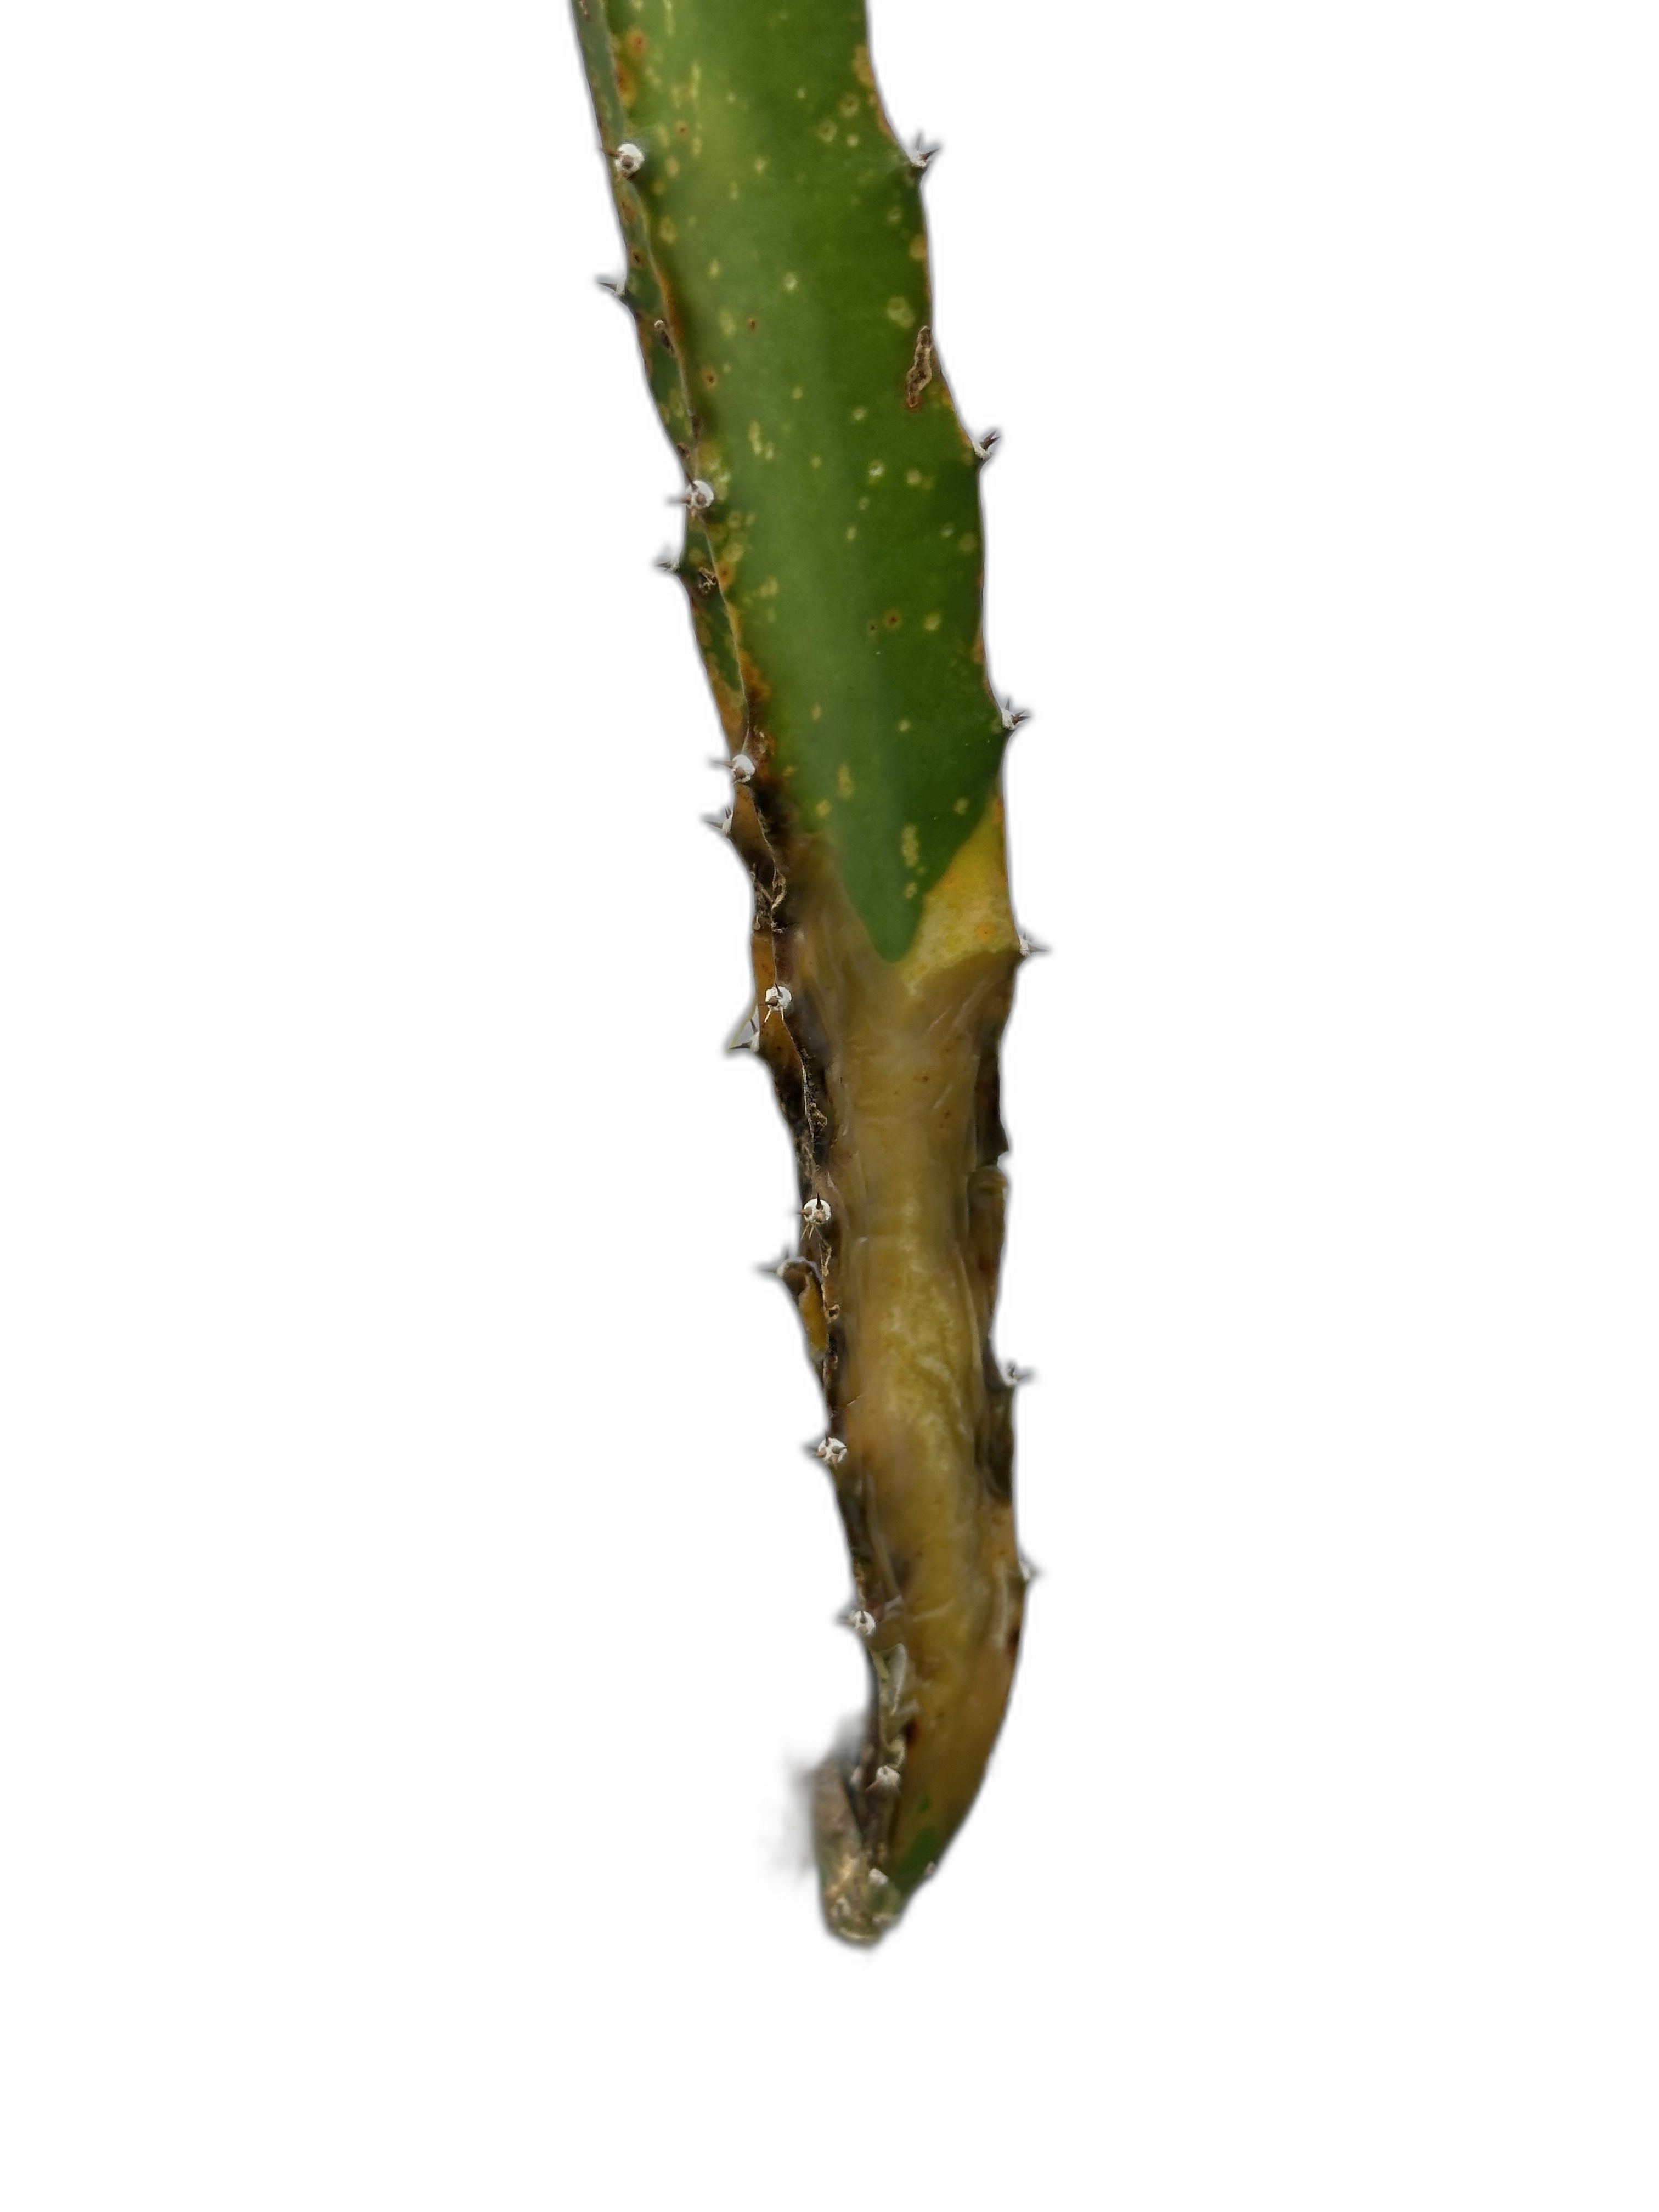
Label: Bad leaf